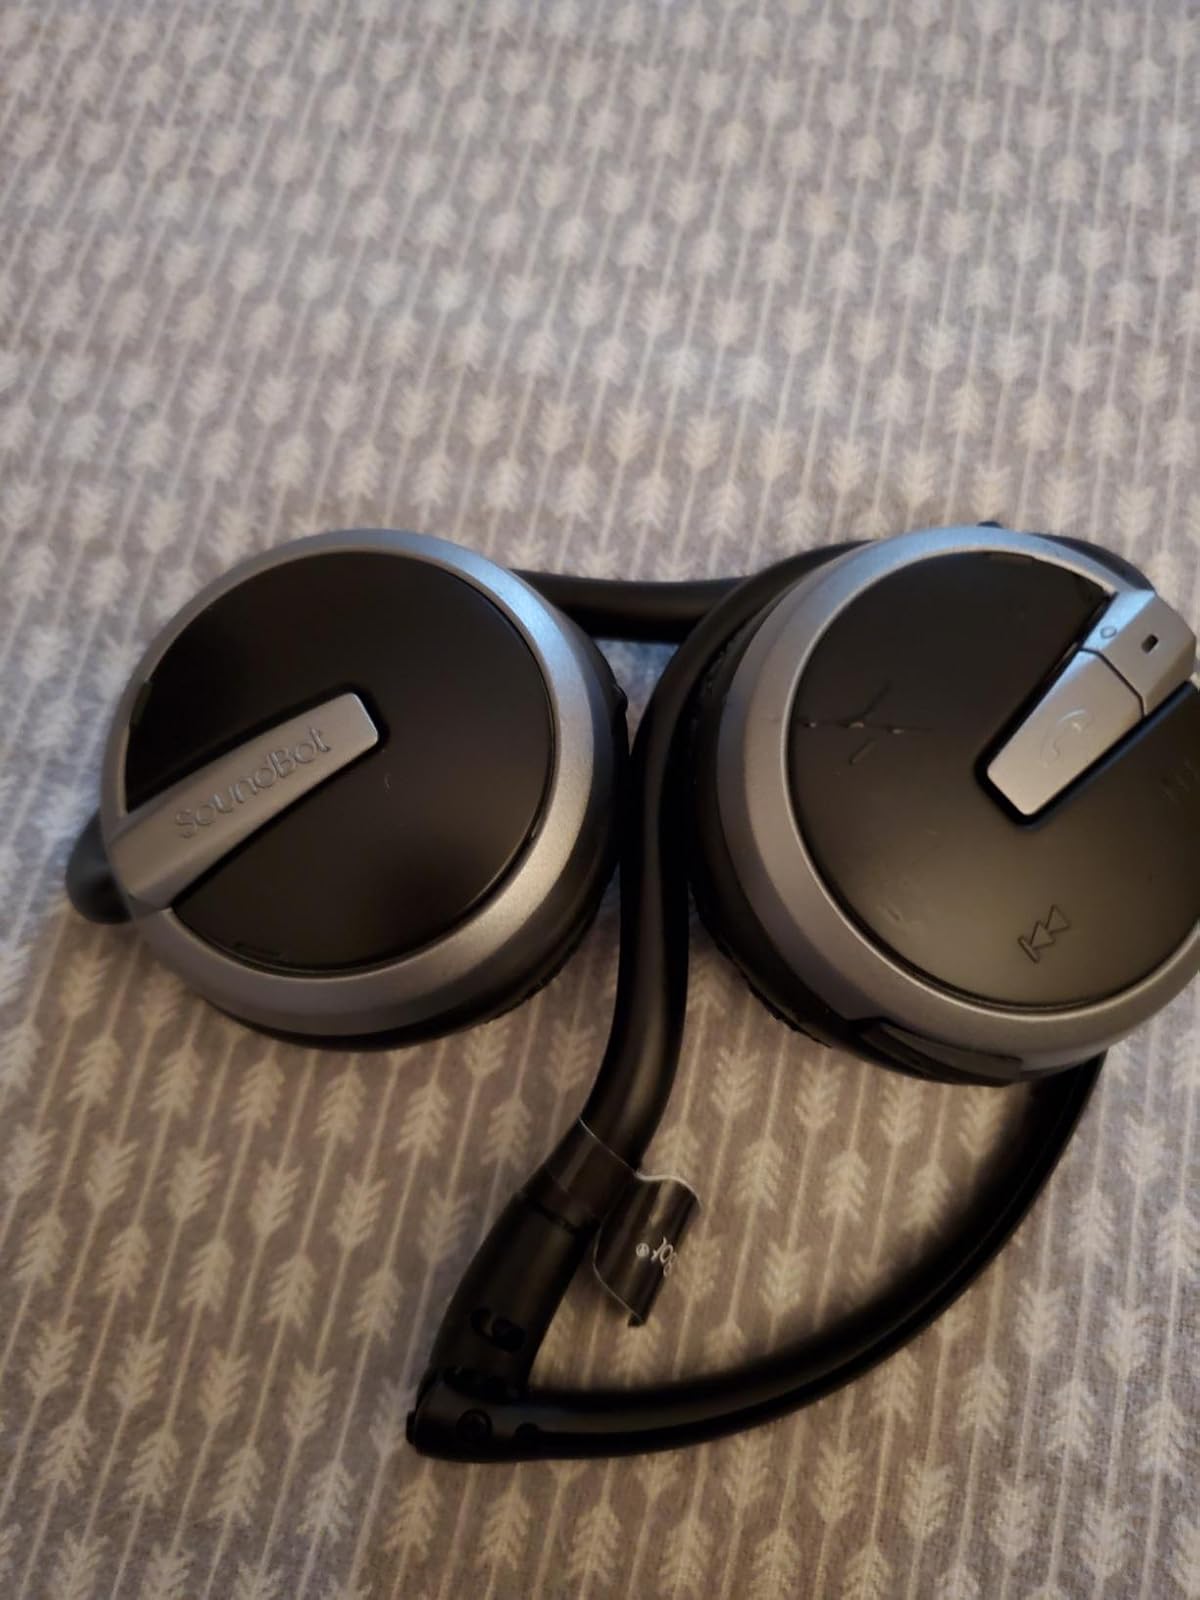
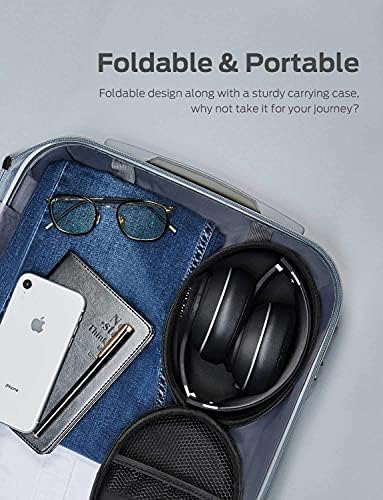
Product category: headphones
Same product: no